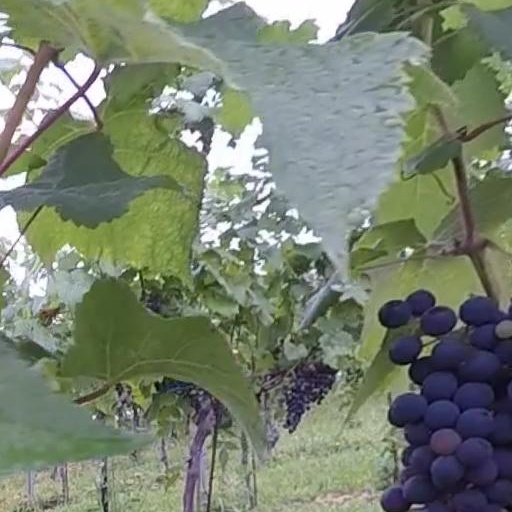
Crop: grape